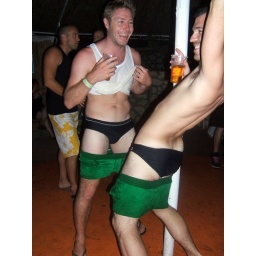
Green shorts boys in the beach bar